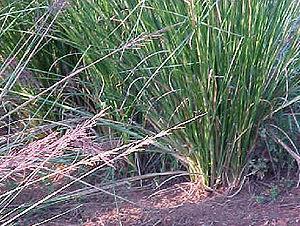
Le système Vétiver est un système de conservation des sols et de protection de l'eau dont le composant principal est l'utilisation du vétiver, espèce de graminées, planté en haies. Ce système est promu par une organisation internationale non gouvernementale, le Vetiver Network International.